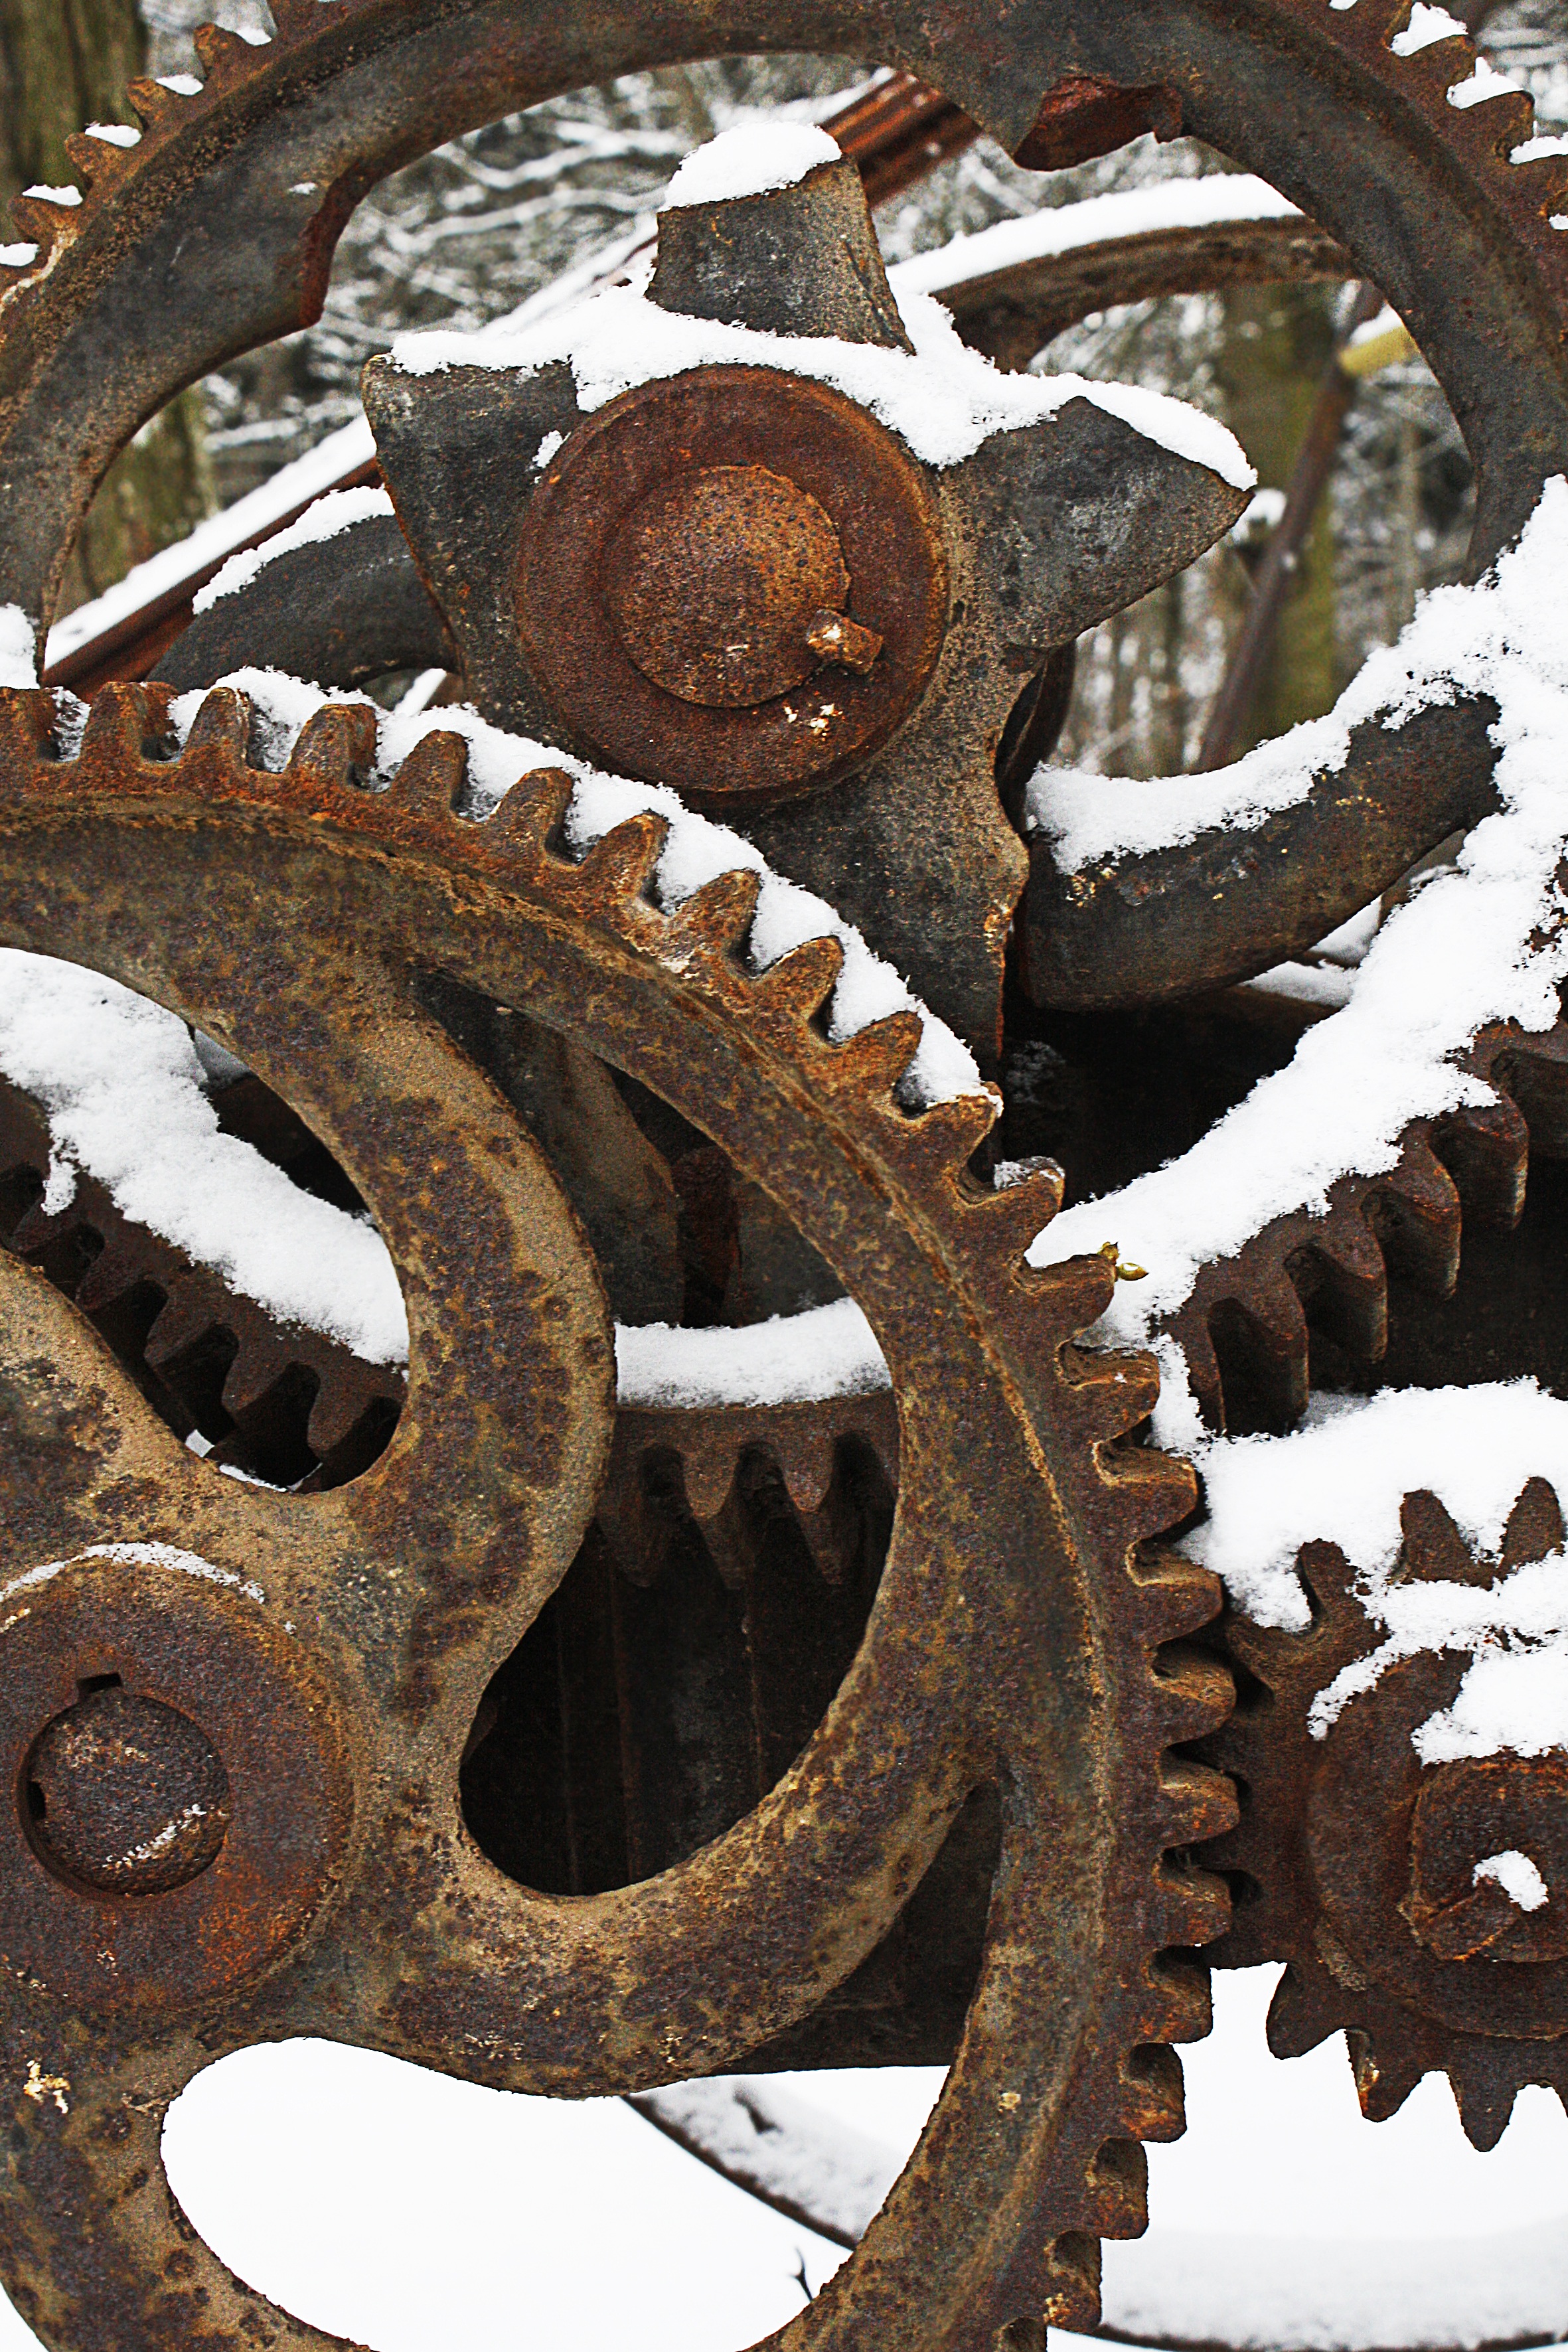
snow, winter, wood, food, metal, material, cog, gears, wheels, iron, carving